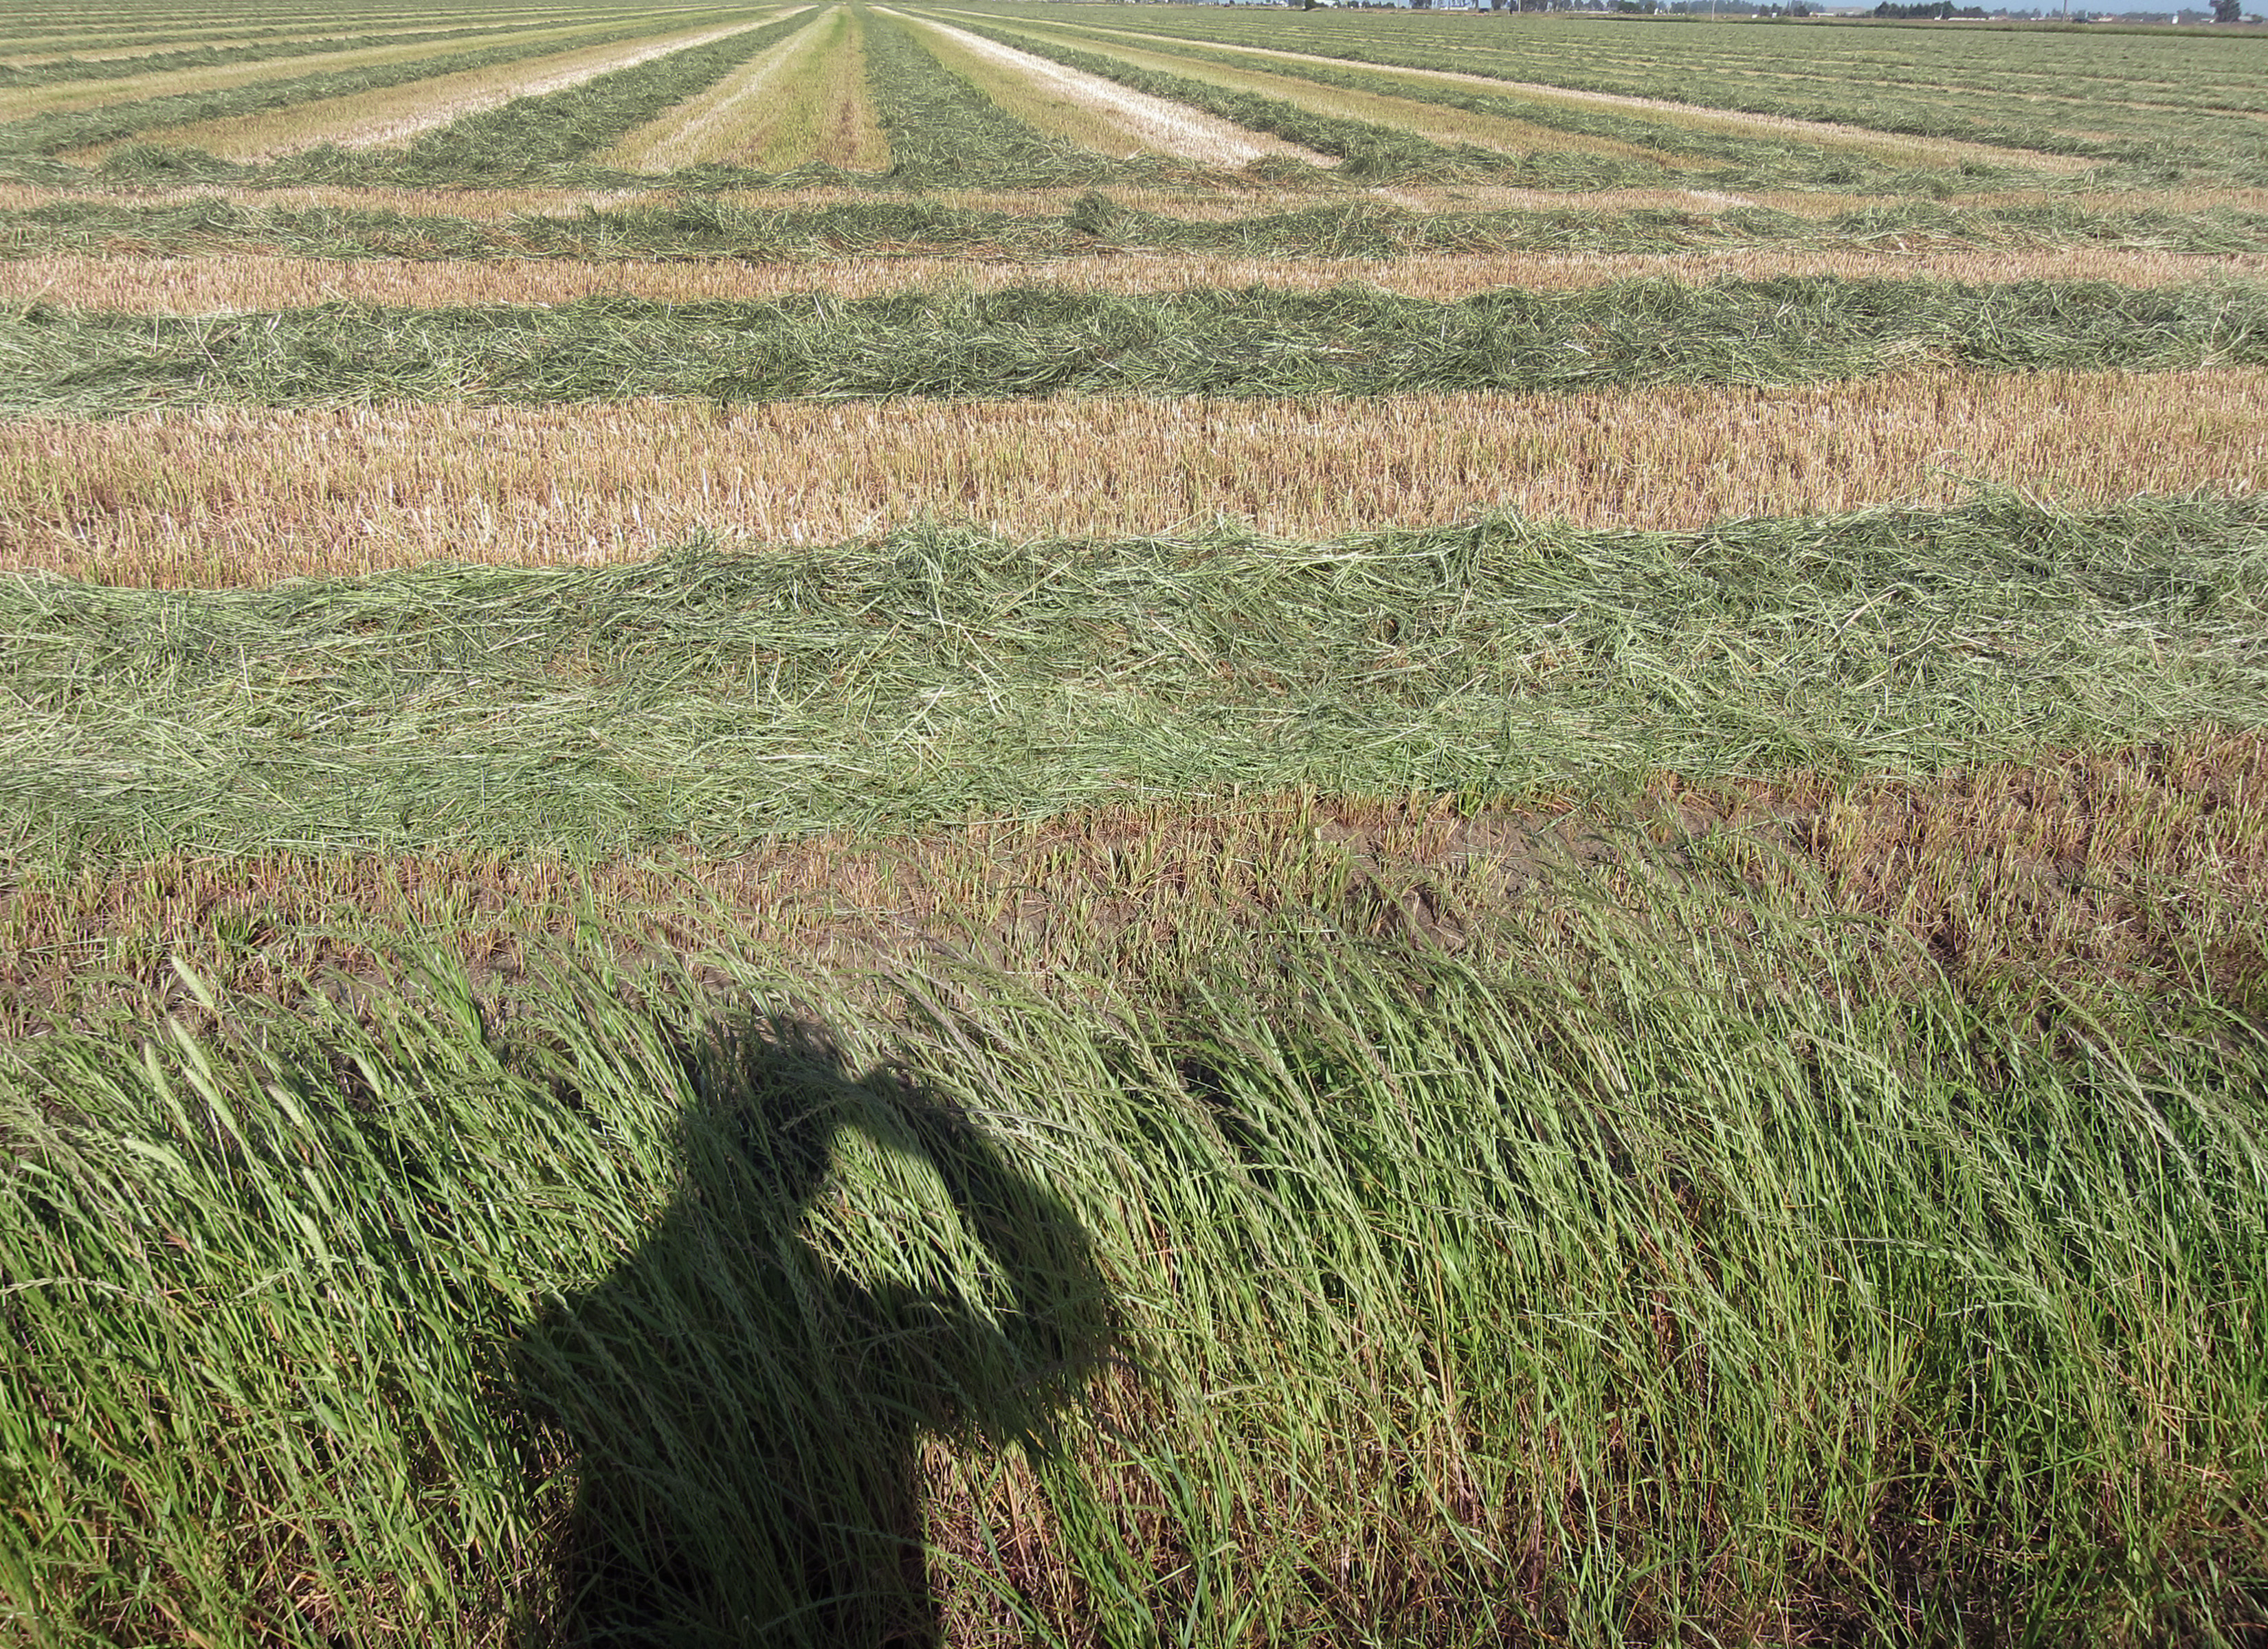
grass, marsh, plant, hay, field, meadow, prairie, flower, farming, crop, pasture, soil, agriculture, plain, grassland, wetland, ecosystem, 365, steppe, rural area, paddy field, grass family